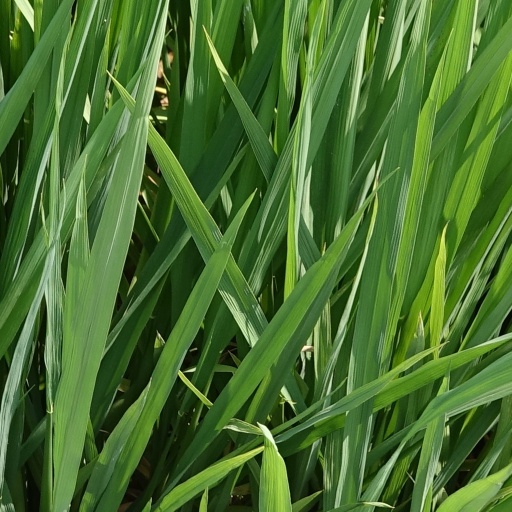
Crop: rice